Opekkha

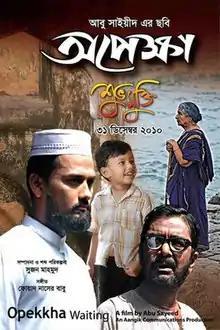
Film poster

Opekkha is a 2010 Bangladeshi drama film written and directed by Abu Sayeed. The film stars Mirana Zaman, Jayanta Chattopadhyay, Tinu Karim, and Uzzal Mahmud.